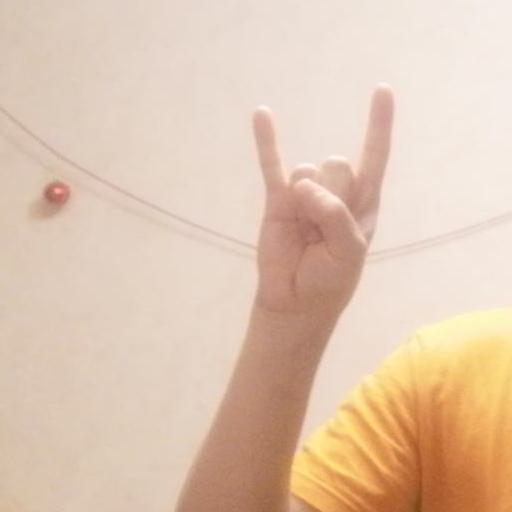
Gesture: rock